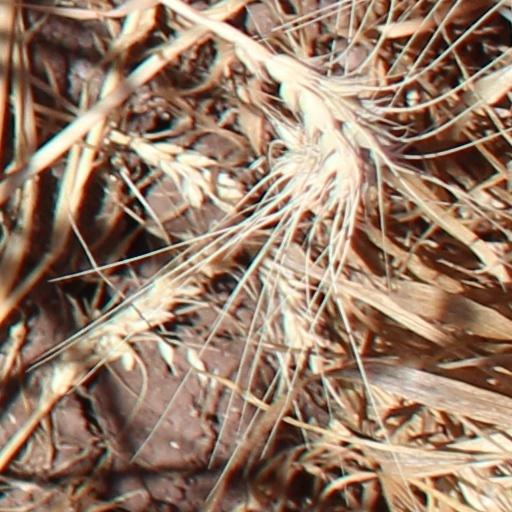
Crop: wheat